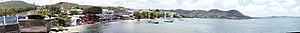
Panorama de la côte à Sainte Luce en Martinique (département d'Outre-Mer Français)
Sainte-Luce est une commune française, située dans le département de la Martinique en région du même nom. Le gentilé est Lucéen.